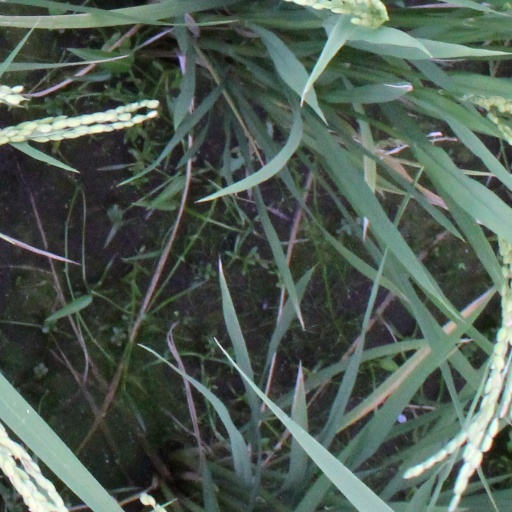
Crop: rice